U.S. Route 222

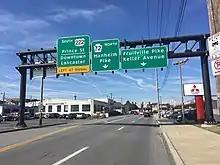
US 222/PA 272 southbound and PA 72 northbound approaching Prince Street in Lancaster

US 222 begins at an intersection with US 1 in Conowingo in Cecil County, Maryland. Following US 1 southwest to the Conowingo Dam across the Susquehanna River leads to the northern terminus of MD 222. From this intersection, the route heads northwest on two-lane undivided Rock Springs Road, passing through a mix of fields and woods with some homes. The road curves to the north through woodland and passes east of Oakwood. US 222 turns to the northeast and runs through fields and woods with some development, passing to the southeast of the Rock Springs Generation Facility in Rock Springs before it comes to the Mason–Dixon line, which marks the border between Maryland and Pennsylvania.